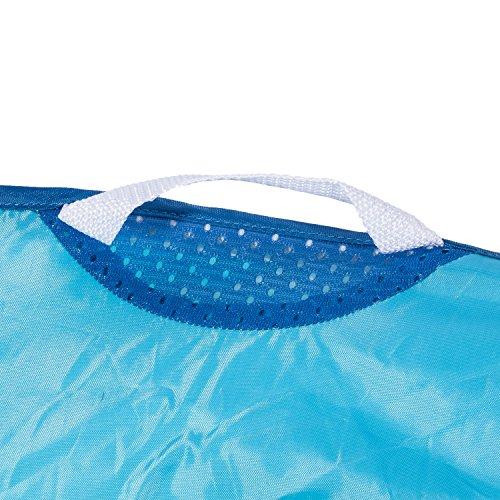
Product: SwimWays Spring Float Recliner - Swim Lounger for Pool or Lake - Light Blue/Dark Blue
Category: Toys & Games | Sports & Outdoor Play | Pools & Water Toys | Pool Rafts & Inflatable Ride-ons
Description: MULTI-USE: The perfect sit-up style floating chair for relaxing and socializing with friends, this recliner is ideal for floating at the lake or in the pool.
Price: $40.15
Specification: ProductDimensions:18x17.5x16.9inches|ItemWeight:3.84pounds|ShippingWeight:3.85pounds(Viewshippingratesandpolicies)|DomesticShipping:ItemcanbeshippedwithinU.S.|InternationalShipping:ThisitemcanbeshippedtoselectcountriesoutsideoftheU.S.LearnMore|ASIN:B01B6QD1V6|Californiaresidents:ClickhereforProposition65warning|Itemmodelnumber:13344-172|Manufacturerrecommendedage:15yearsandup